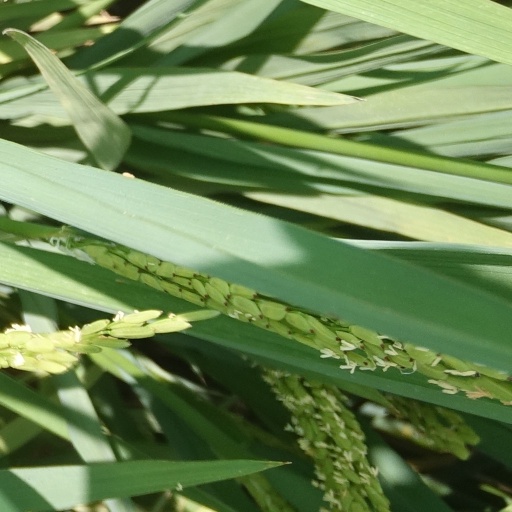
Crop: rice